Earthquake-resistant structures

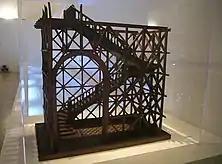
Model of the Gaiola pombalina (pombaline cage), an architectural, earthquake-resistant wooden structure developed in Portugal in the 18th century for the reconstruction of Lisbon's pombaline downtown after the devastating 1755 Lisbon earthquake

Earthquake-resistant or aseismic structures are designed to protect buildings to some or greater extent from earthquakes. While no structure can be entirely impervious to earthquake damage, the goal of earthquake engineering is to erect structures that fare better during seismic activity than their conventional counterparts. According to building codes, earthquake-resistant structures are intended to withstand the largest earthquake of a certain probability that is likely to occur at their location. This means the loss of life should be minimized by preventing collapse of the buildings for rare earthquakes while the loss of the functionality should be limited for more frequent ones.